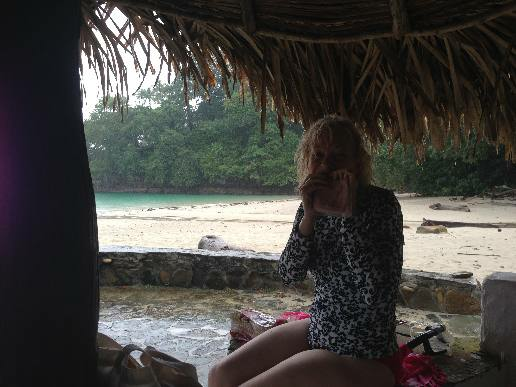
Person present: Yes